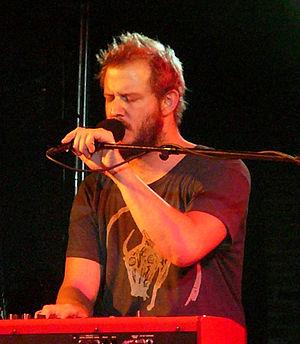
Bon Iver est le nom du groupe du chanteur et musicien américain Justin Vernon, accompagné de Mike Noyce et Sean Carey. Le nom du groupe est dérivé de l'expression française Bon hiver.